Dwain Chambers

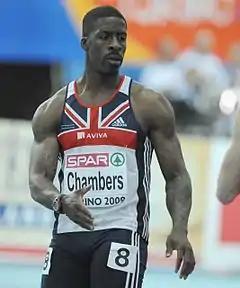
Chambers competing in the 2009 European Team Championships

The record-breaking performance brought him an invite from the Berlin IAAF Golden League meet, although organising group Euromeetings condemned the move. Revelations in Chambers' autobiography "Race Against Me" brought further controversy as the book had in-depth accounts of his past drug abuse and claimed drug use remained rife in athletics, estimating that half the American Olympic athletes in Beijing had used illegal substances. Chambers signed a statement with UK Sport, verifying that he believed the information to be true, which brought a close to the organisation's inquiries into his drug use. An IAAF investigation concluded that the book demanded no further action on their part. Olympic gold medallist and anti-drugs campaigner Ed Moses gave his support, saying that Chambers admissions provided a useful insight, but that athletes and administrators remained in denial about the high levels of doping in athletics.